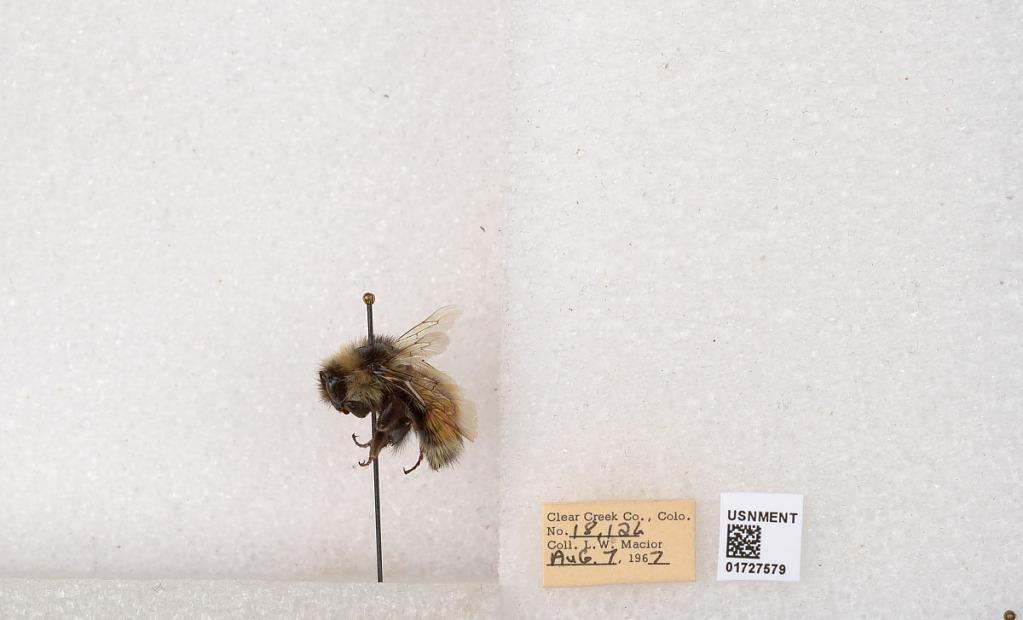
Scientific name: Bombus (Pyrobombus) sylvicola Kirby
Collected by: L. Macior
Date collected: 1967-8-7
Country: United States
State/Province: Colorado
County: Clear Creek
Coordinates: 39.6891, -105.644